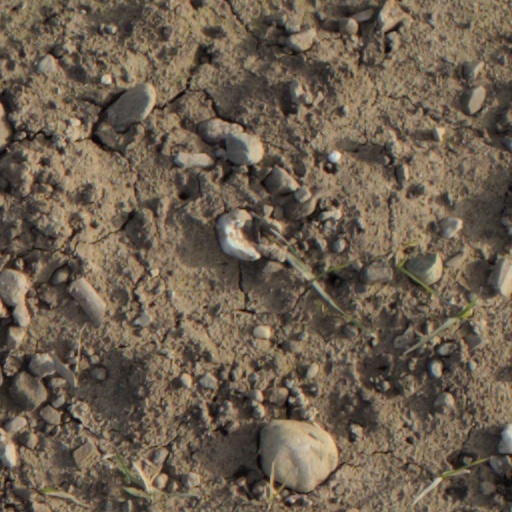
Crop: wheat